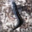
Label: worm